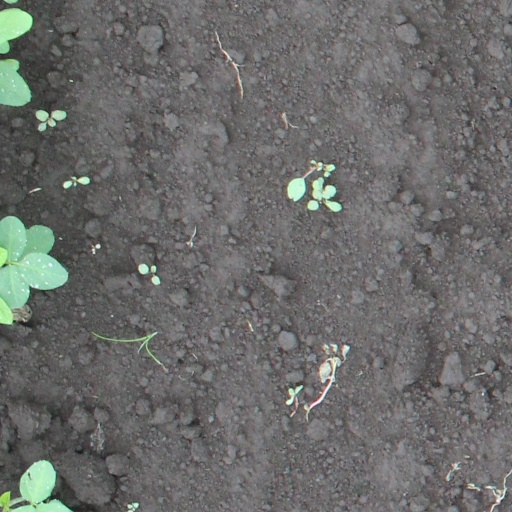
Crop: soybean